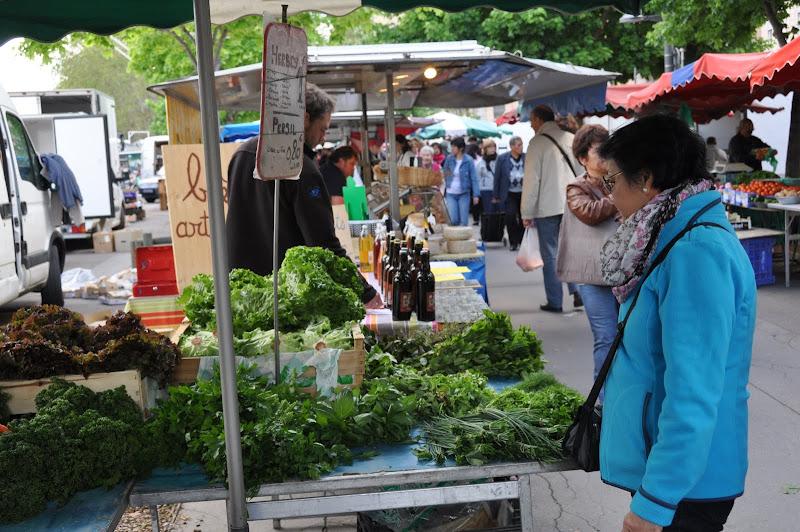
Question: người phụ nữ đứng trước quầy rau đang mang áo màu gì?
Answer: người phụ nữ đang mang áo màu xanh dương